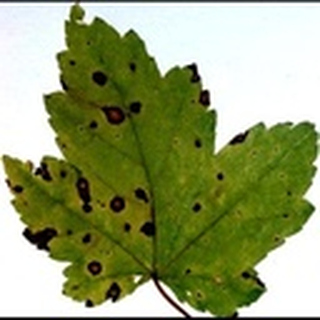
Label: cotton_target_spot